Airbus A330 MRTT

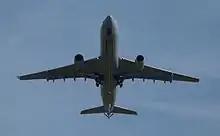
The first A330-200 MRTT for the Royal Australian Air Force (RAAF) taking off for a test flight from Getafe Air Base in Spain

Saudi Arabia finalised an agreement to purchase three A330 MRTTs equipped with both an Aerial Refuelling Boom System (ARBS) and two Cobham 905E under-wing refuelling pods on 3 January 2008. In July 2009, it was announced that Saudi Arabia ordered three additional MRTTs. The Royal Saudi Air Force (RSAF) chose General Electric CF6-80 engines to power its A330 MRTTs.